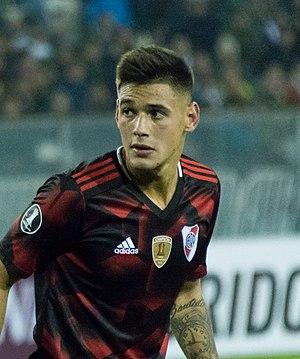
Lucas Martínez Quarta, né le 10 mai 1996 à Mar del Plata en Argentine, est un footballeur international argentin qui évolue au poste de défenseur central à River Plate.